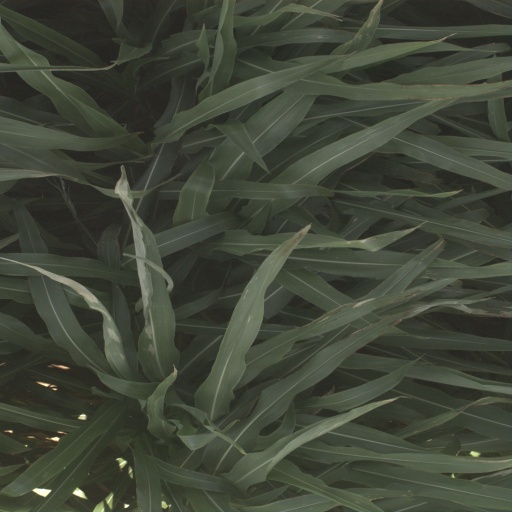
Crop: sorghum